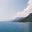
Label: sea